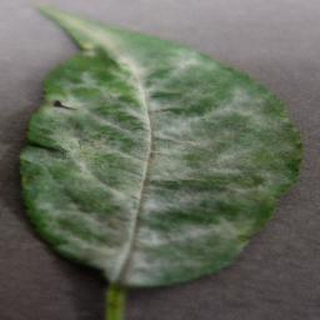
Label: cherry_powdery_mildew